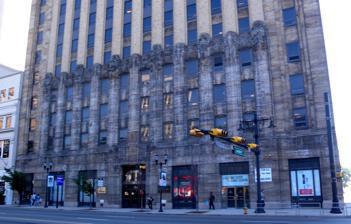
Building: New Jersey Bell Headquarters Building
Country: United States of America
Year built: 1929
United States historic place New Jersey Bell Headquarters Building U.S. National Register of Historic Places New Jersey Register of Historic Places Show map of Essex County, New Jersey Show map of New Jersey Show map of the United States Location 540 Broad Street, Newark, New Jersey Coordinates 40°44′35″N 74°10′9″W / 40.74306°N 74.16917°W / 40.74306; -74.16917 Area 1 acre (0.40 ha) Built 1929 Architect Ralph Thomas Walker ; Voorhees, Gmelin and Walker Architectural style Art Deco NRHP reference No. 05001054 NJRHP No. 3127 Significant dates Added to NRHP September 21, 2005 Designated NJRHP August 3, 2005 The New Jersey Bell Headquarters Building is located in Newark , Essex County , New Jersey , United States. The building was built in 1929 by the New Jersey Bell Telephone Company and was added to the National Register of Historic Places on September 21, 2005. The art deco building was designed by Ralph Thomas Walker of the architectural firm Voorhees, Gmelin, and Walker . The buff brick and sandstone façade is decorated with pilasters created by sculptor Edward McCartan . Since the building's opening, soft orange lights have bathed its upper floors at night. The building is 20 stories and 275 ft (84 m) tall. The building later became headquarters for Verizon New Jersey, Inc. The building was sold in 2017 and has been converted to residential high-rise market rate apartments and renamed Walker House. Verizon still leases several floors in the building. It opened in 2019 as the Walker House, named for the architect who designed it. The Cory Booker 2020 presidential campaign opened in the building in March 2019. See also National Register of Historic Places listings in Essex County, New Jersey List of tallest buildings in Newark References